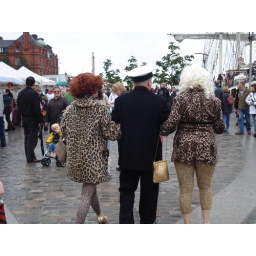
These three were just walking around randomly and the guy had red lipstick kisses all over his face